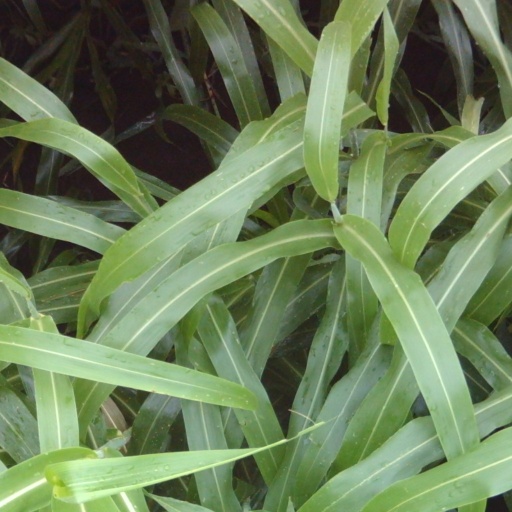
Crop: sorghum